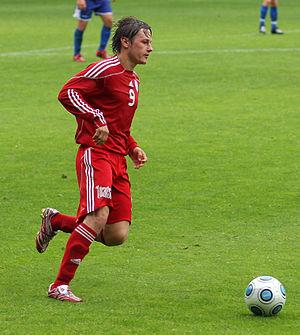
Kristaps Blanks, né le 30 juin 1986 à Tukums en Lettonie, est un footballeur international letton, qui évolue au poste d'attaquant.